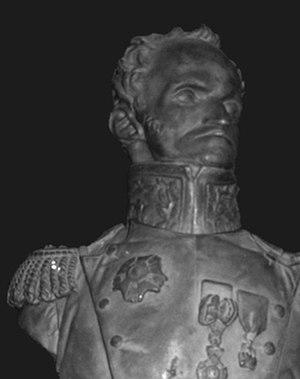
Buste en marbre du Général Dumoustier, vers 1810, collection particulière, France.
Le comte Pierre Dumoustier, né le 17 mars 1771 à Saint-Quentin, mort le 15 juin 1831 à Nantes, est un général et homme politique de la Révolution et de l'Empire.
La famille Dumoustier est une famille de la noblesse française.